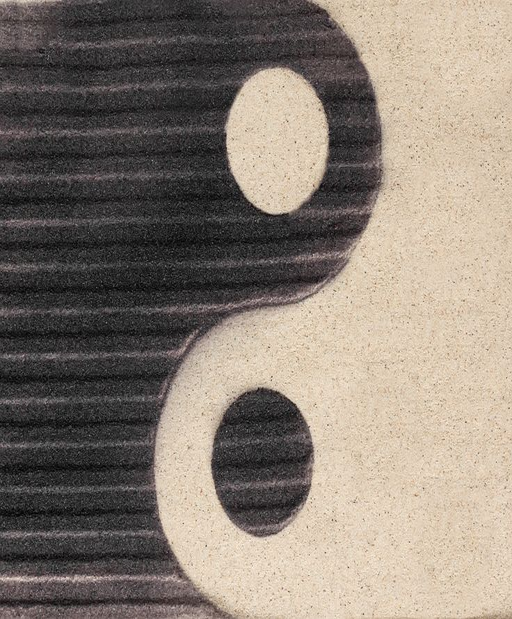
spiritual symbols are everywhere in our world !